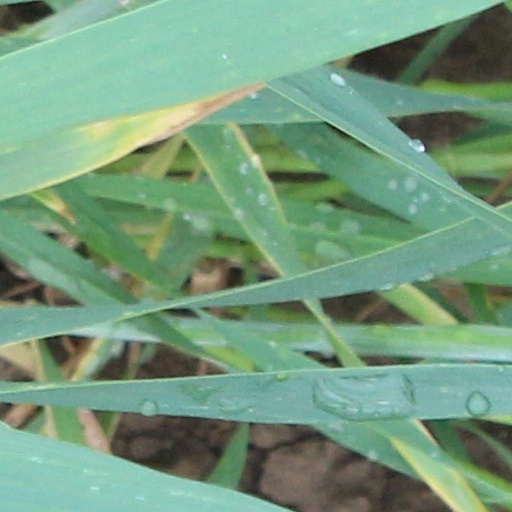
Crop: wheat